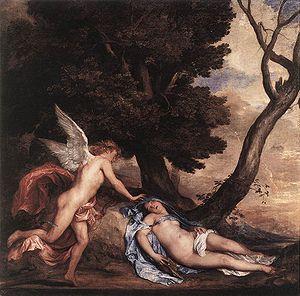
Amour et Psyché
Apulée, né vers 125 à Madaure, actuelle M'daourouch au nord-est de l'Algérie et mort probablement après 170, est un écrivain, orateur et philosophe médio-platonicien. Sa renommée vient de son chef-d'œuvre, le roman latin Métamorphoses, également connu sous le nom de L'Âne d'or. L'interprétation du roman présente de nombreux problèmes en raison de sa multitude de strates. Il constitue un exercice difficile de la philologie classique. La technique du récit, et le masquage des intentions de l'auteur a conduit dans la recherche à une multitude d'hypothèses concurrentes sur sa signification. Le récit d'Amour et Psyché introduit dans le roman fascine les lecteurs depuis la Renaissance. Sa matière mythologique, la relation d'amour entre le dieu Éros et la princesse Psyché, fournit des thèmes à de nombreux poètes, écrivains, peintres, sculpteurs, compositeurs et chorégraphes. Outre les spécialistes du Moyen Âge, et les théoriciens de la littérature, des psychanalystes ont participé à l'étude et à l'analyse du récit.